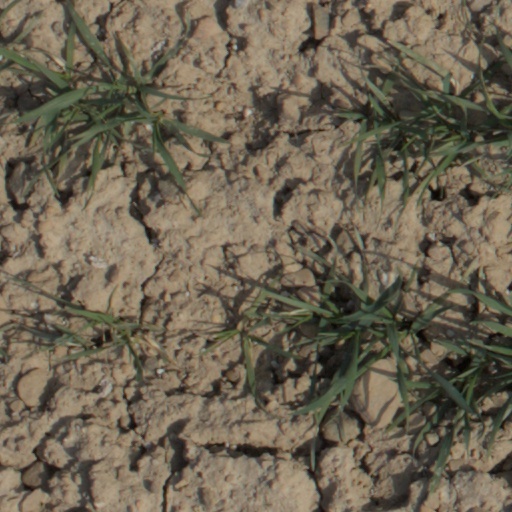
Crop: wheat